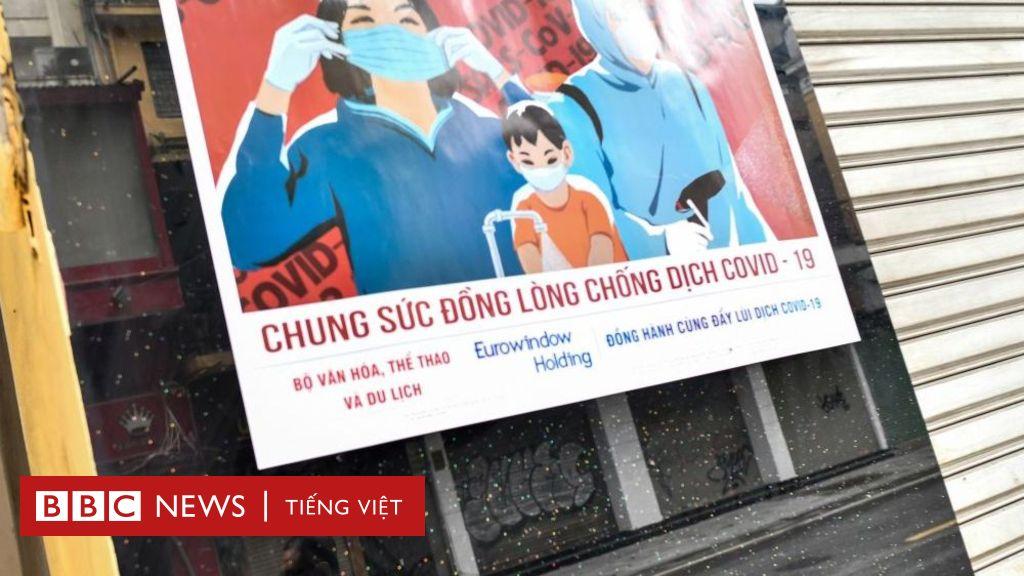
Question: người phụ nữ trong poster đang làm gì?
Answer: đeo khẩu trang y tế